New Development Bank

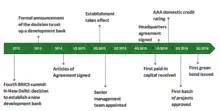
NDB Creation Milestones

On 11 May 2015, K. V. Kamath was appointed as the first president of the bank. According to the bank, the policies and procedures for all functional areas were approved at the board of directors meeting in January 2016. On 27 February 2016, the NDB signed an agreement with the Government of China and local government of Shanghai to establish the headquarters of the bank in Shanghai. On 19 July 2016, the NDB reported that it successfully issued the bank's first green financial bond with issue size of RMB 3 billion, with a tenure of five years in the China interbank bond market.